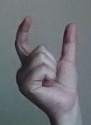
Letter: nun